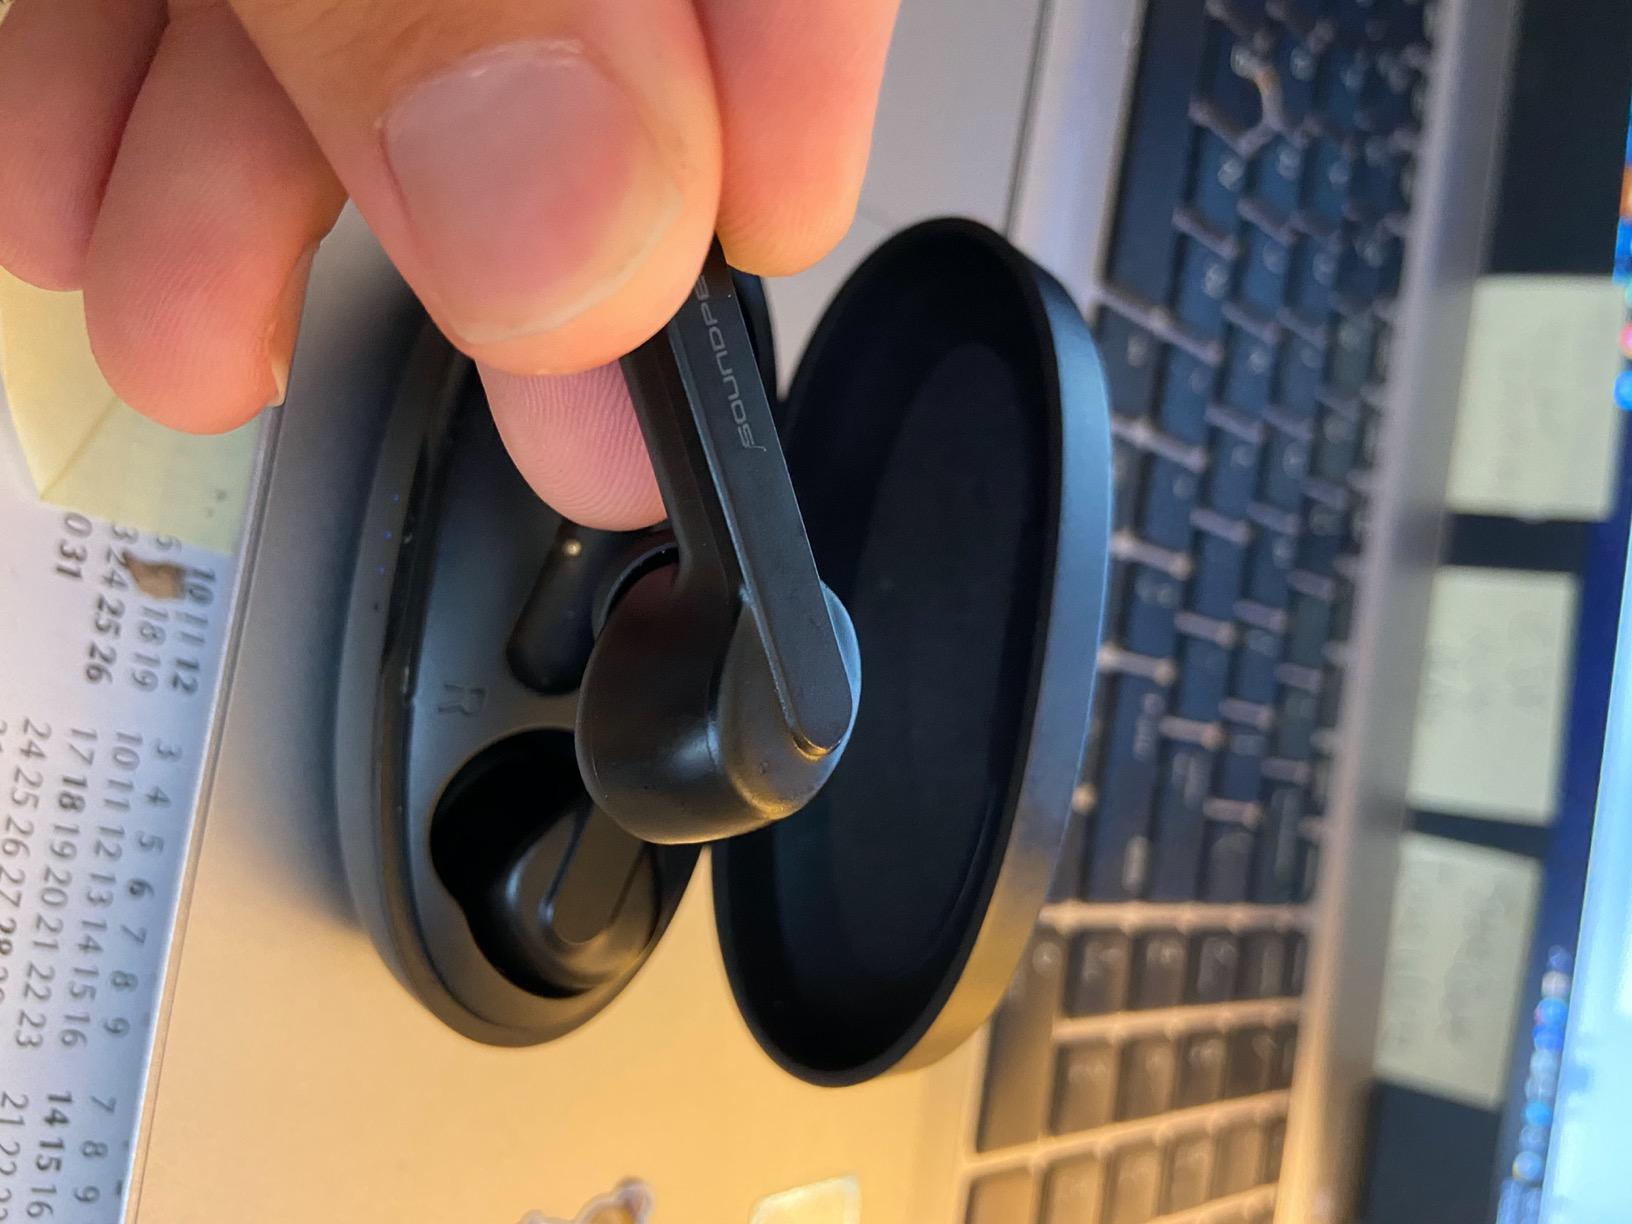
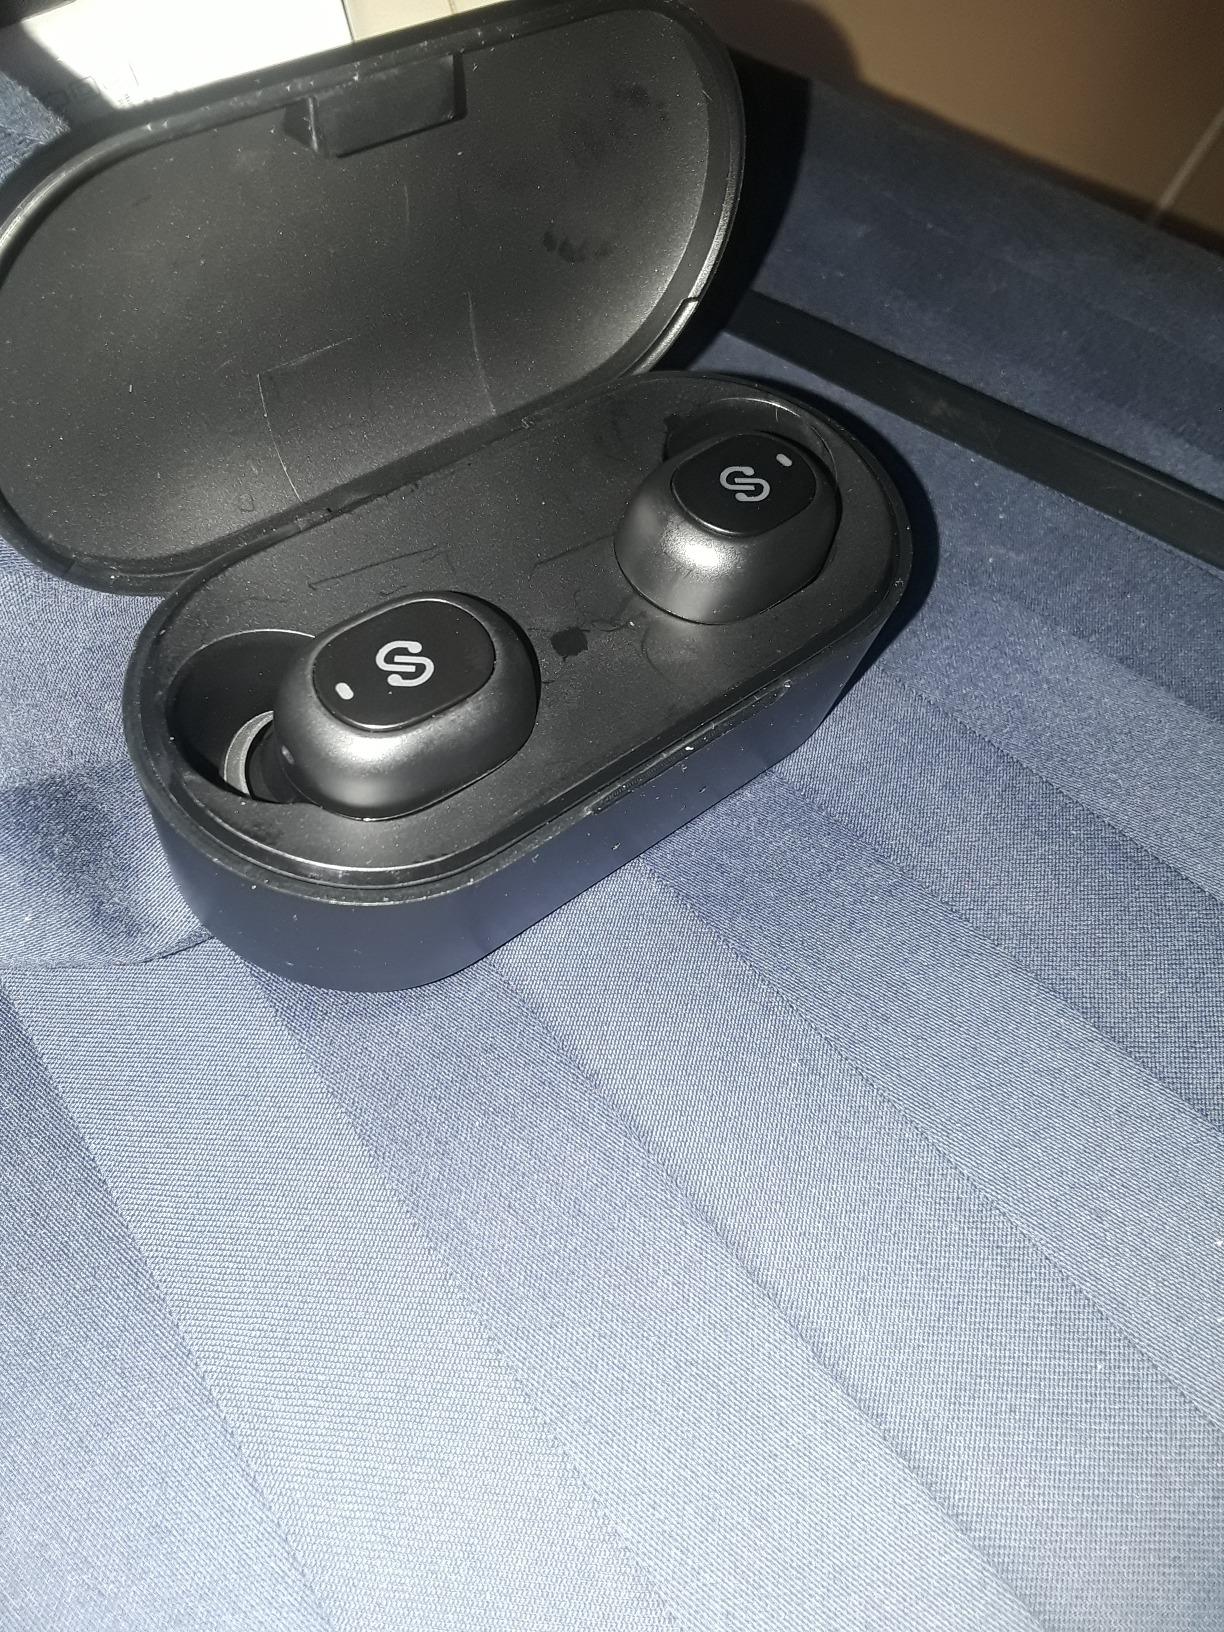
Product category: earbuds
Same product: no